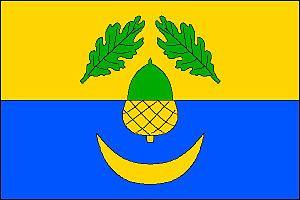
Dubčany est une commune du district et de la région d'Olomouc, en République tchèque. Sa population s'élevait à 243 habitants en 2018.